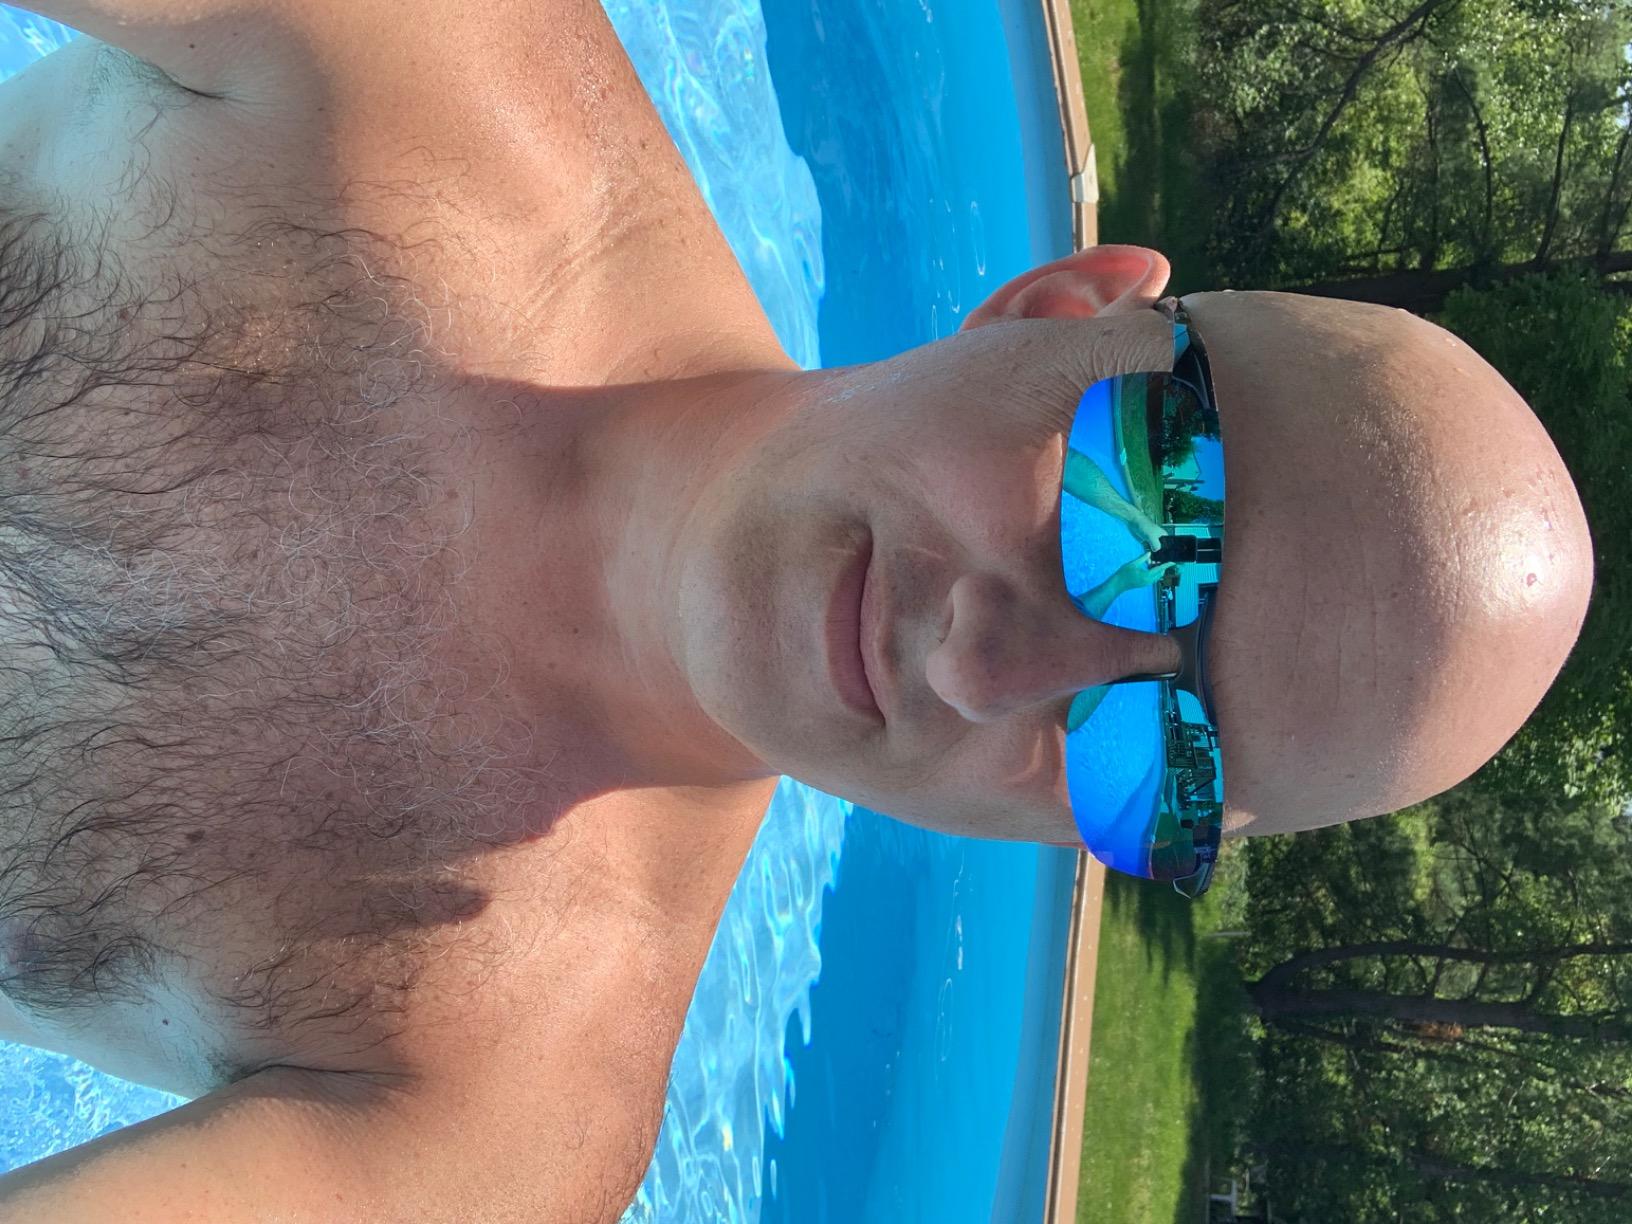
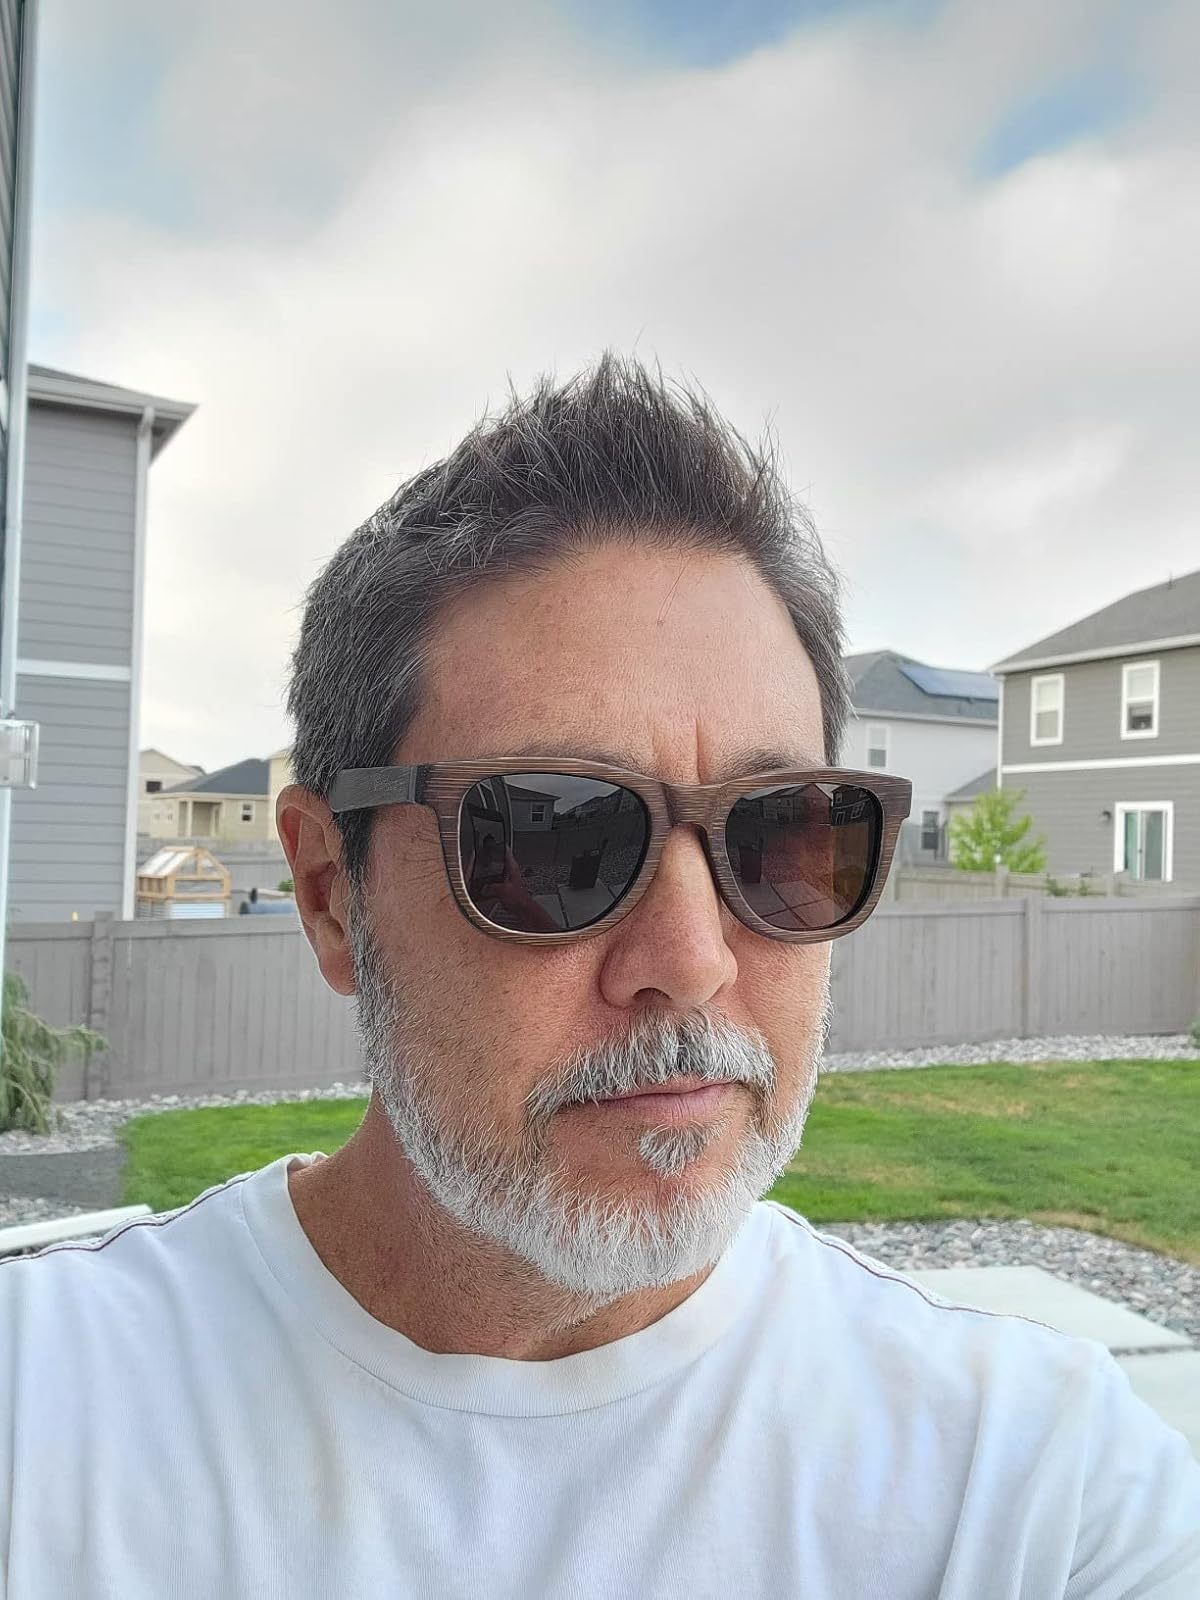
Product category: accessories_sunglasses
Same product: no